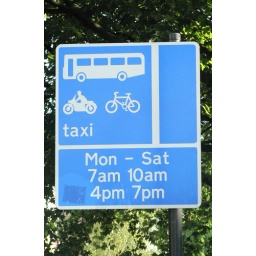
Little motorbikes in bus and cycle lane - interesting sign